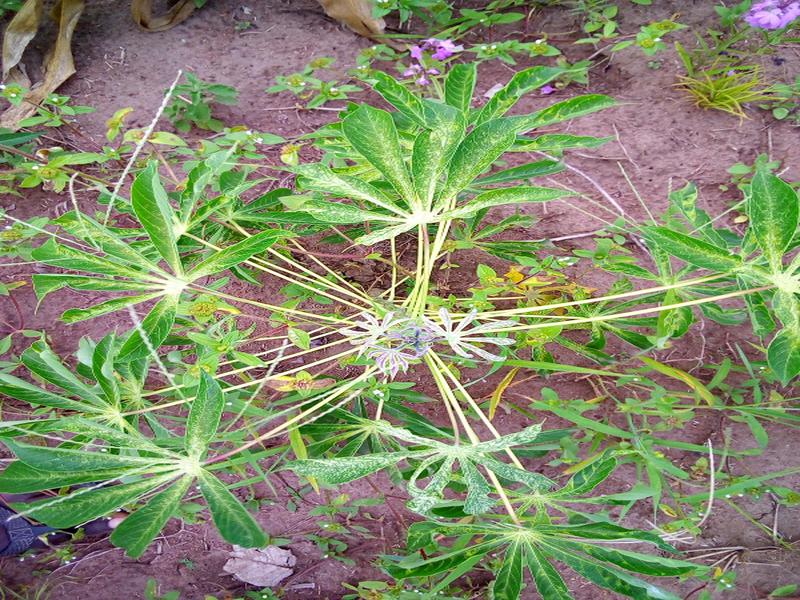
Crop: cassava
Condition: green_mottle